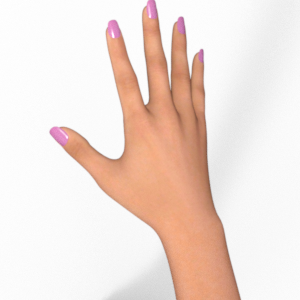
Label: paper